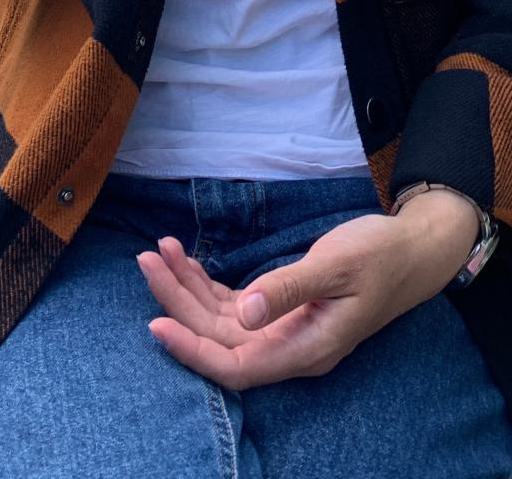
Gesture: no_gesture